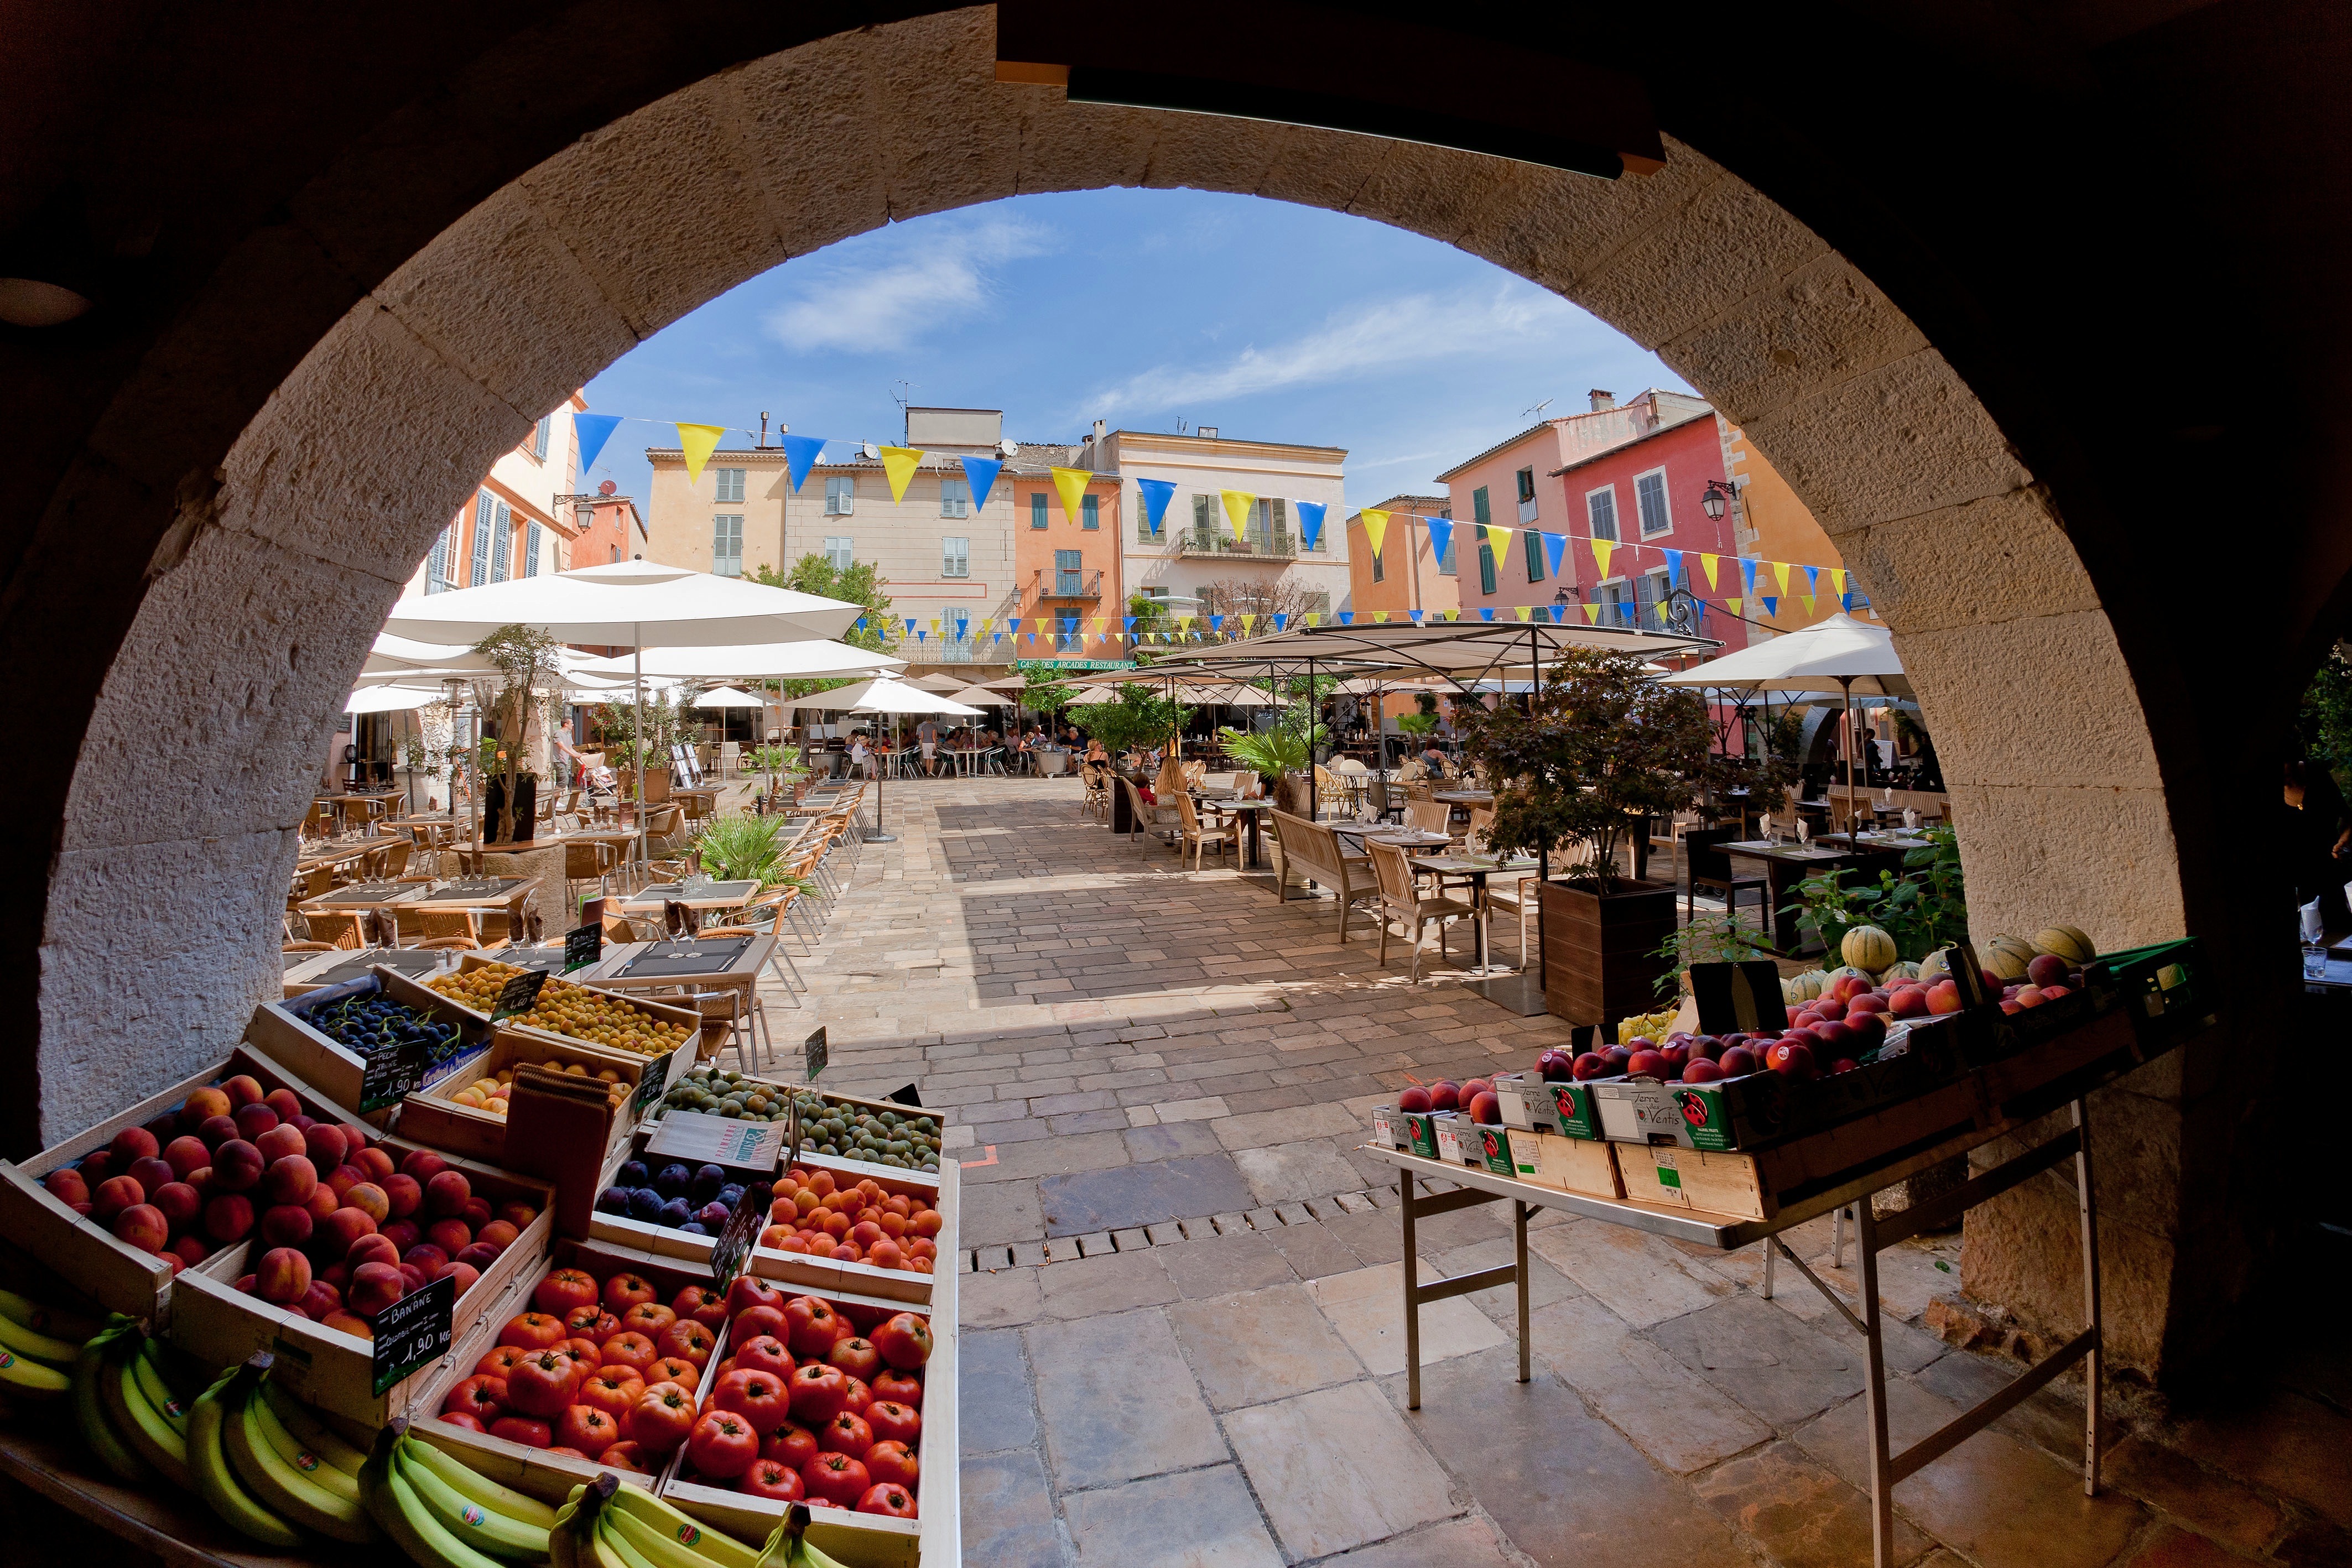
sky, fruit, restaurant, city, france, arch, produce, color, plaza, market, tourism, arched, outside, clouds, buildings, vegetables, stands, retail, goods, urban area, human settlement